The Walking Dead season 11

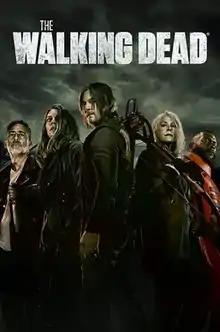
Promotional poster art featuring characters Negan, Maggie Greene, Daryl Dixon, Carol Peletier and Mercer

The eleventh and final season of "The Walking Dead", an American post-apocalyptic horror television series on AMC, premiered on August 22, 2021, and concluded on November 20, 2022, consisting of 24 episodes. Developed for television by Frank Darabont, the series is based on the eponymous series of comic books by Robert Kirkman, Tony Moore, and Charlie Adlard. The executive producers are Kirkman, David Alpert, Scott M. Gimple, Angela Kang, Greg Nicotero, Joseph Incaprera, Denise Huth, and Gale Anne Hurd, with Kang as showrunner for her third and final season. The eleventh season has received positive reviews by critics.